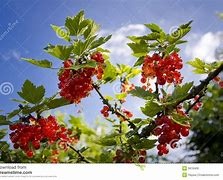
Label: redcurrant